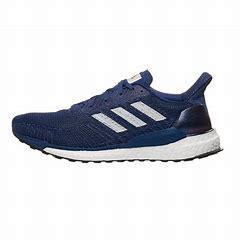
Brand: Adidas
Model: Solarboost 19